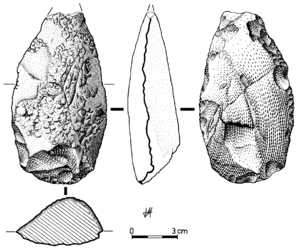
Biface acheuléen, originaire d'un gisement de surface de la province de Zamora (Espagne), dans la vallée du Duero.